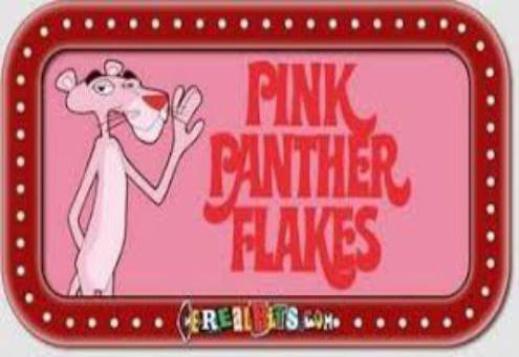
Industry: Leisure